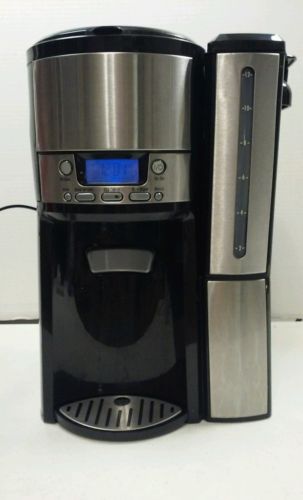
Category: coffee maker